Katherine Jenkins

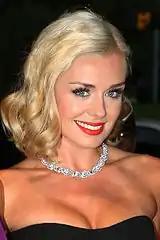
Jenkins in 2013

On 8 July 2009, Jenkins performed at the opening ceremony of the Ashes Test Series at Sophia Gardens cricket ground in Cardiff. On 12 September 2009, she performed in Hyde Park for Proms in the Park.